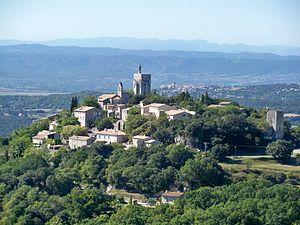
vue sur le village de Clansayes (26)
Clansayes est une commune française située dans le département de la Drôme en région Auvergne-Rhône-Alpes.